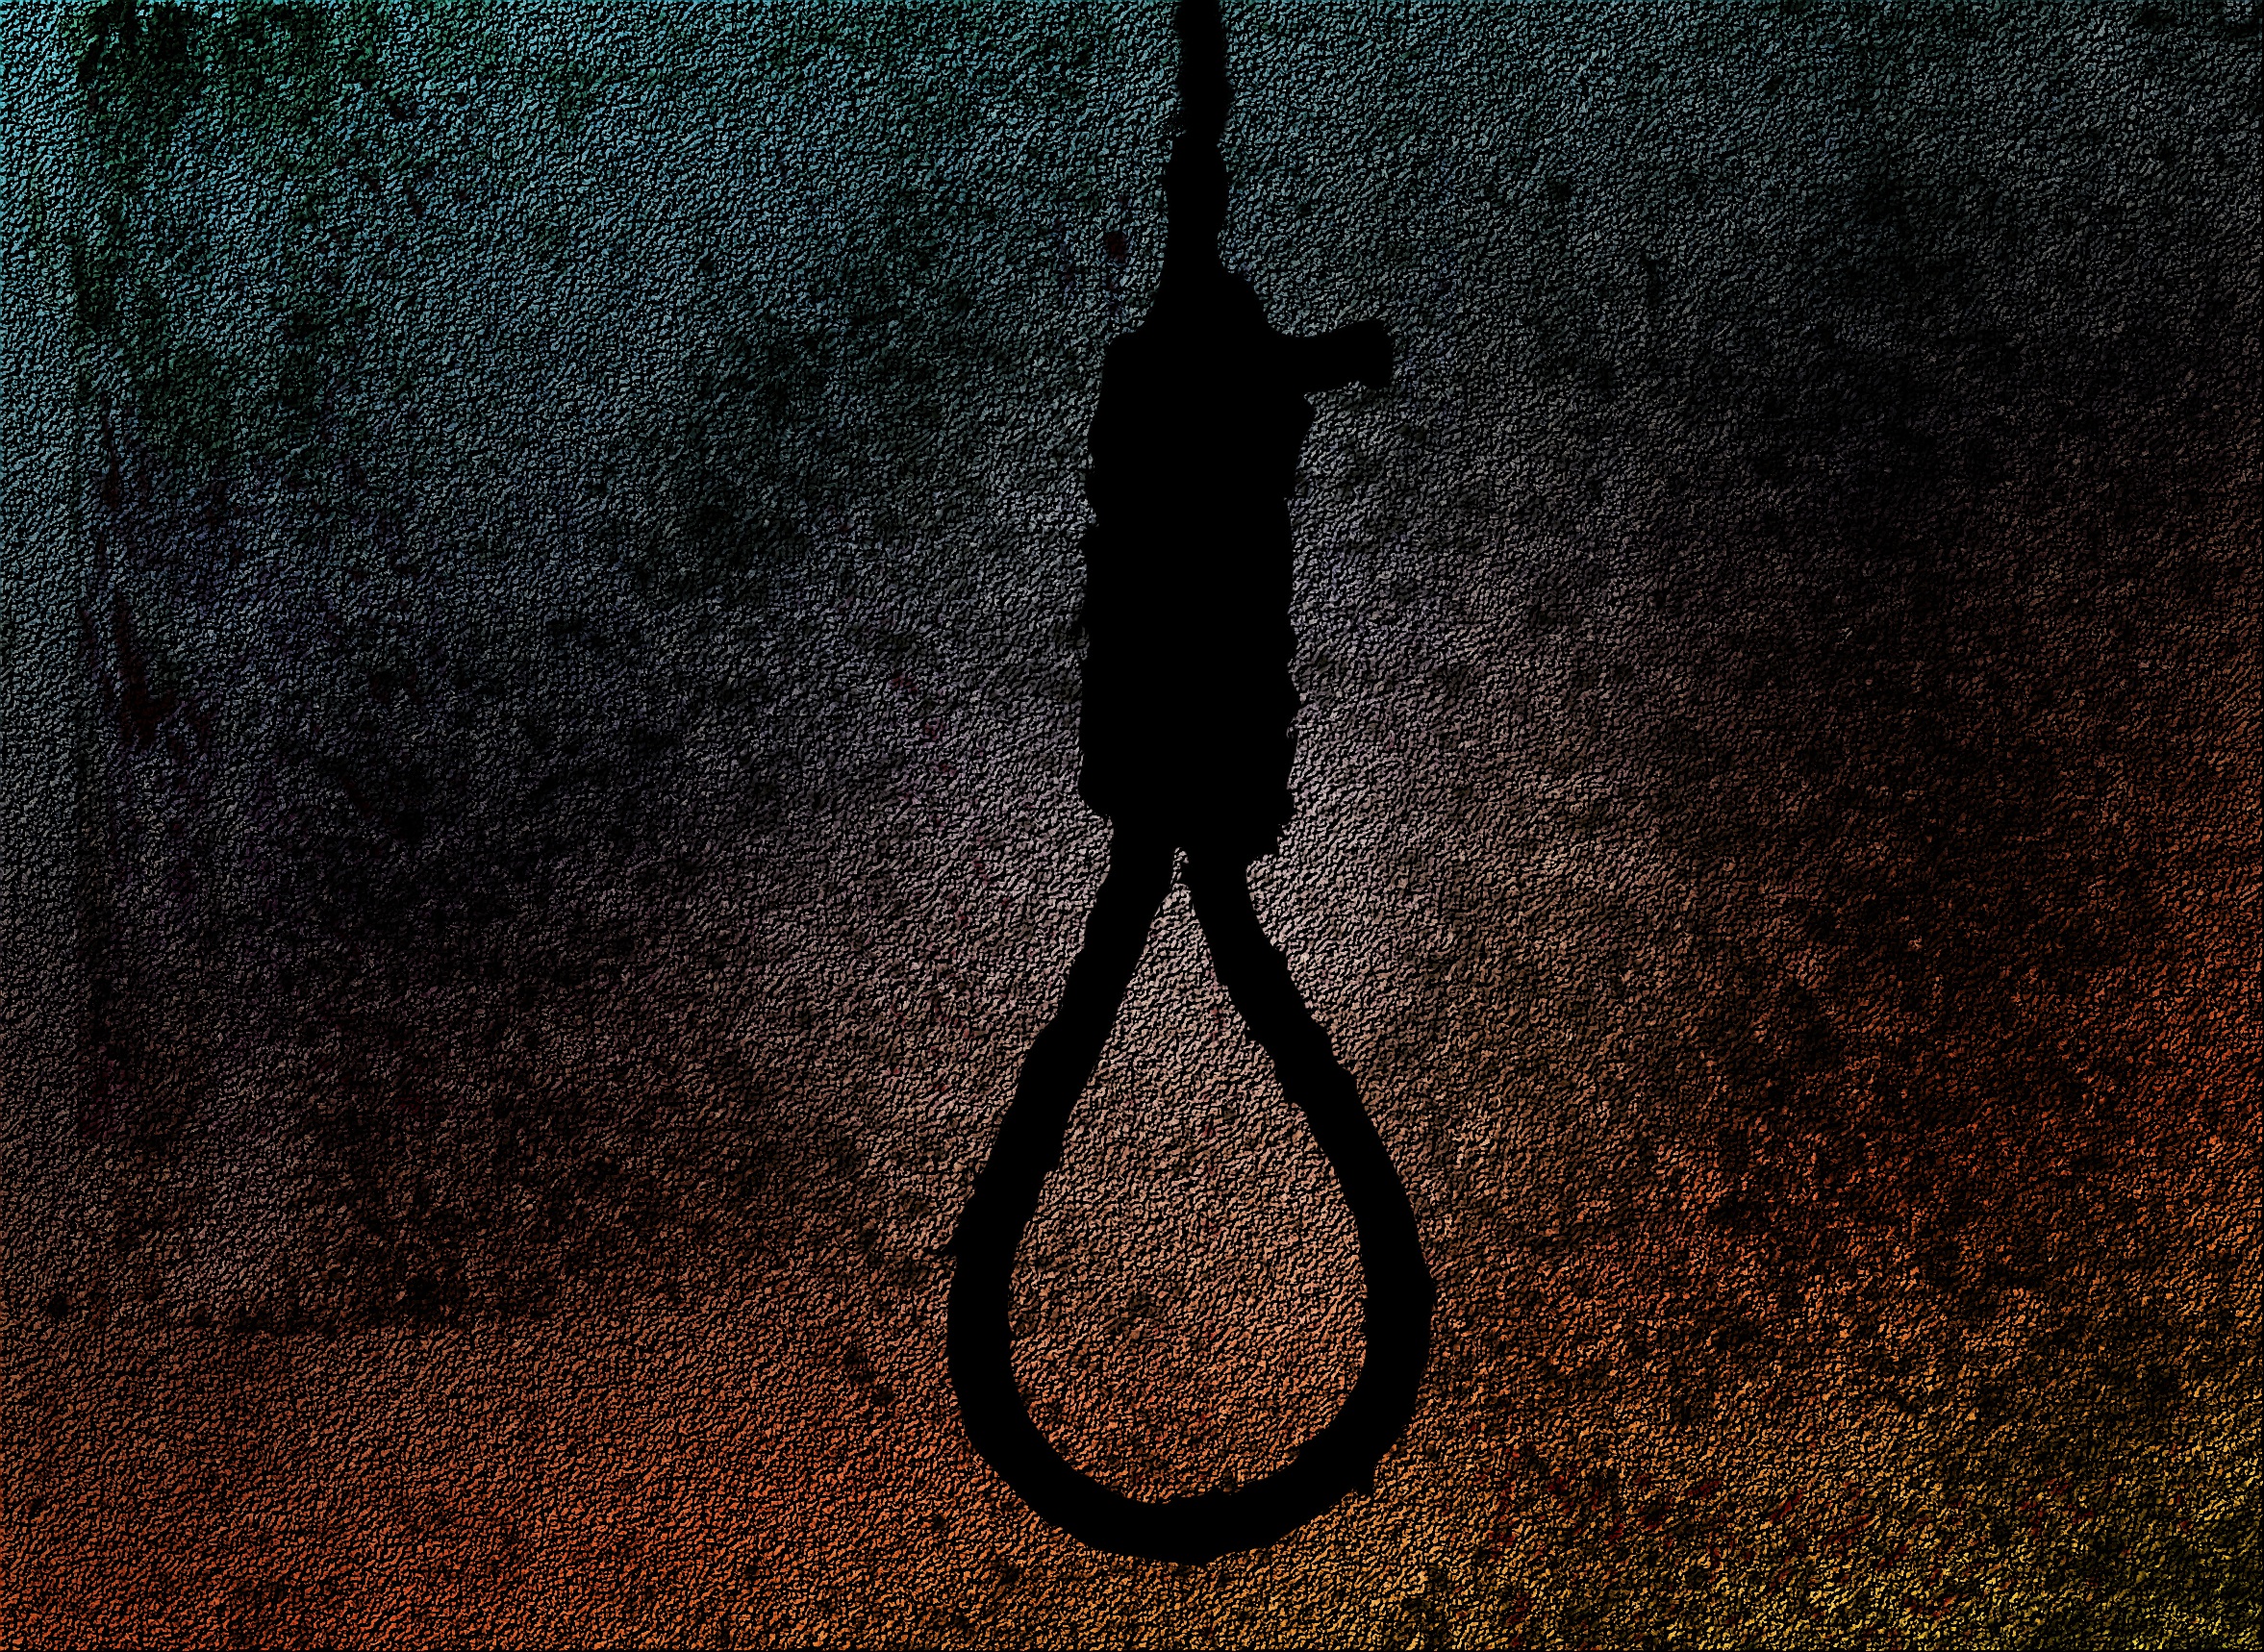
silhouette, rope, light, green, shadow, darkness, hanging, black, death, criminal, justice, neck, crime, knot, execution, sling, penalty, gallows, hangman, hangman's noose, conviction, computer wallpaper